Archaeological Museum of Ancient Corinth

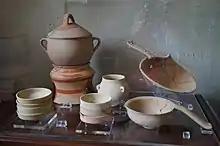
Exhibition "Corinth at Prehistoric times" - Mycenaen Pottery

Early excavations of the archaeological site of Ancient Corinth began in 1896 and has since continued.